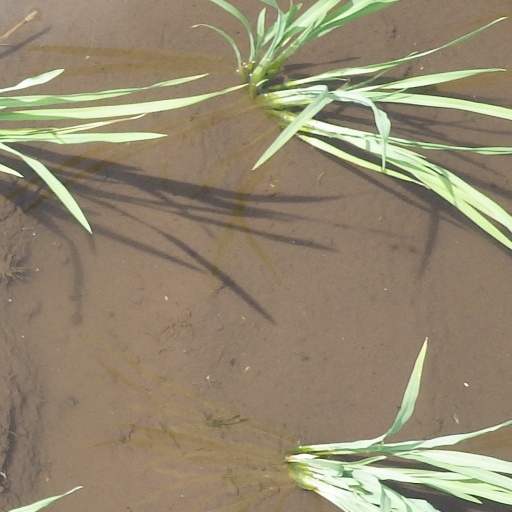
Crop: rice